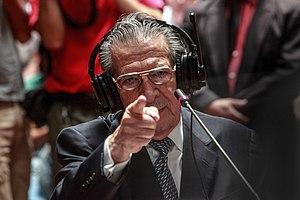
Efraín Ríos Montt, né le 16 juin 1926 à Huehuetenango et mort le 1ᵉʳ avril 2018 à Guatemala, est un militaire et homme d'État guatémaltèque.